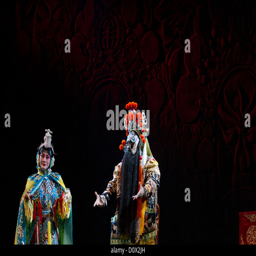
the leading actors in traditional costume pictured during a performance at a theatre